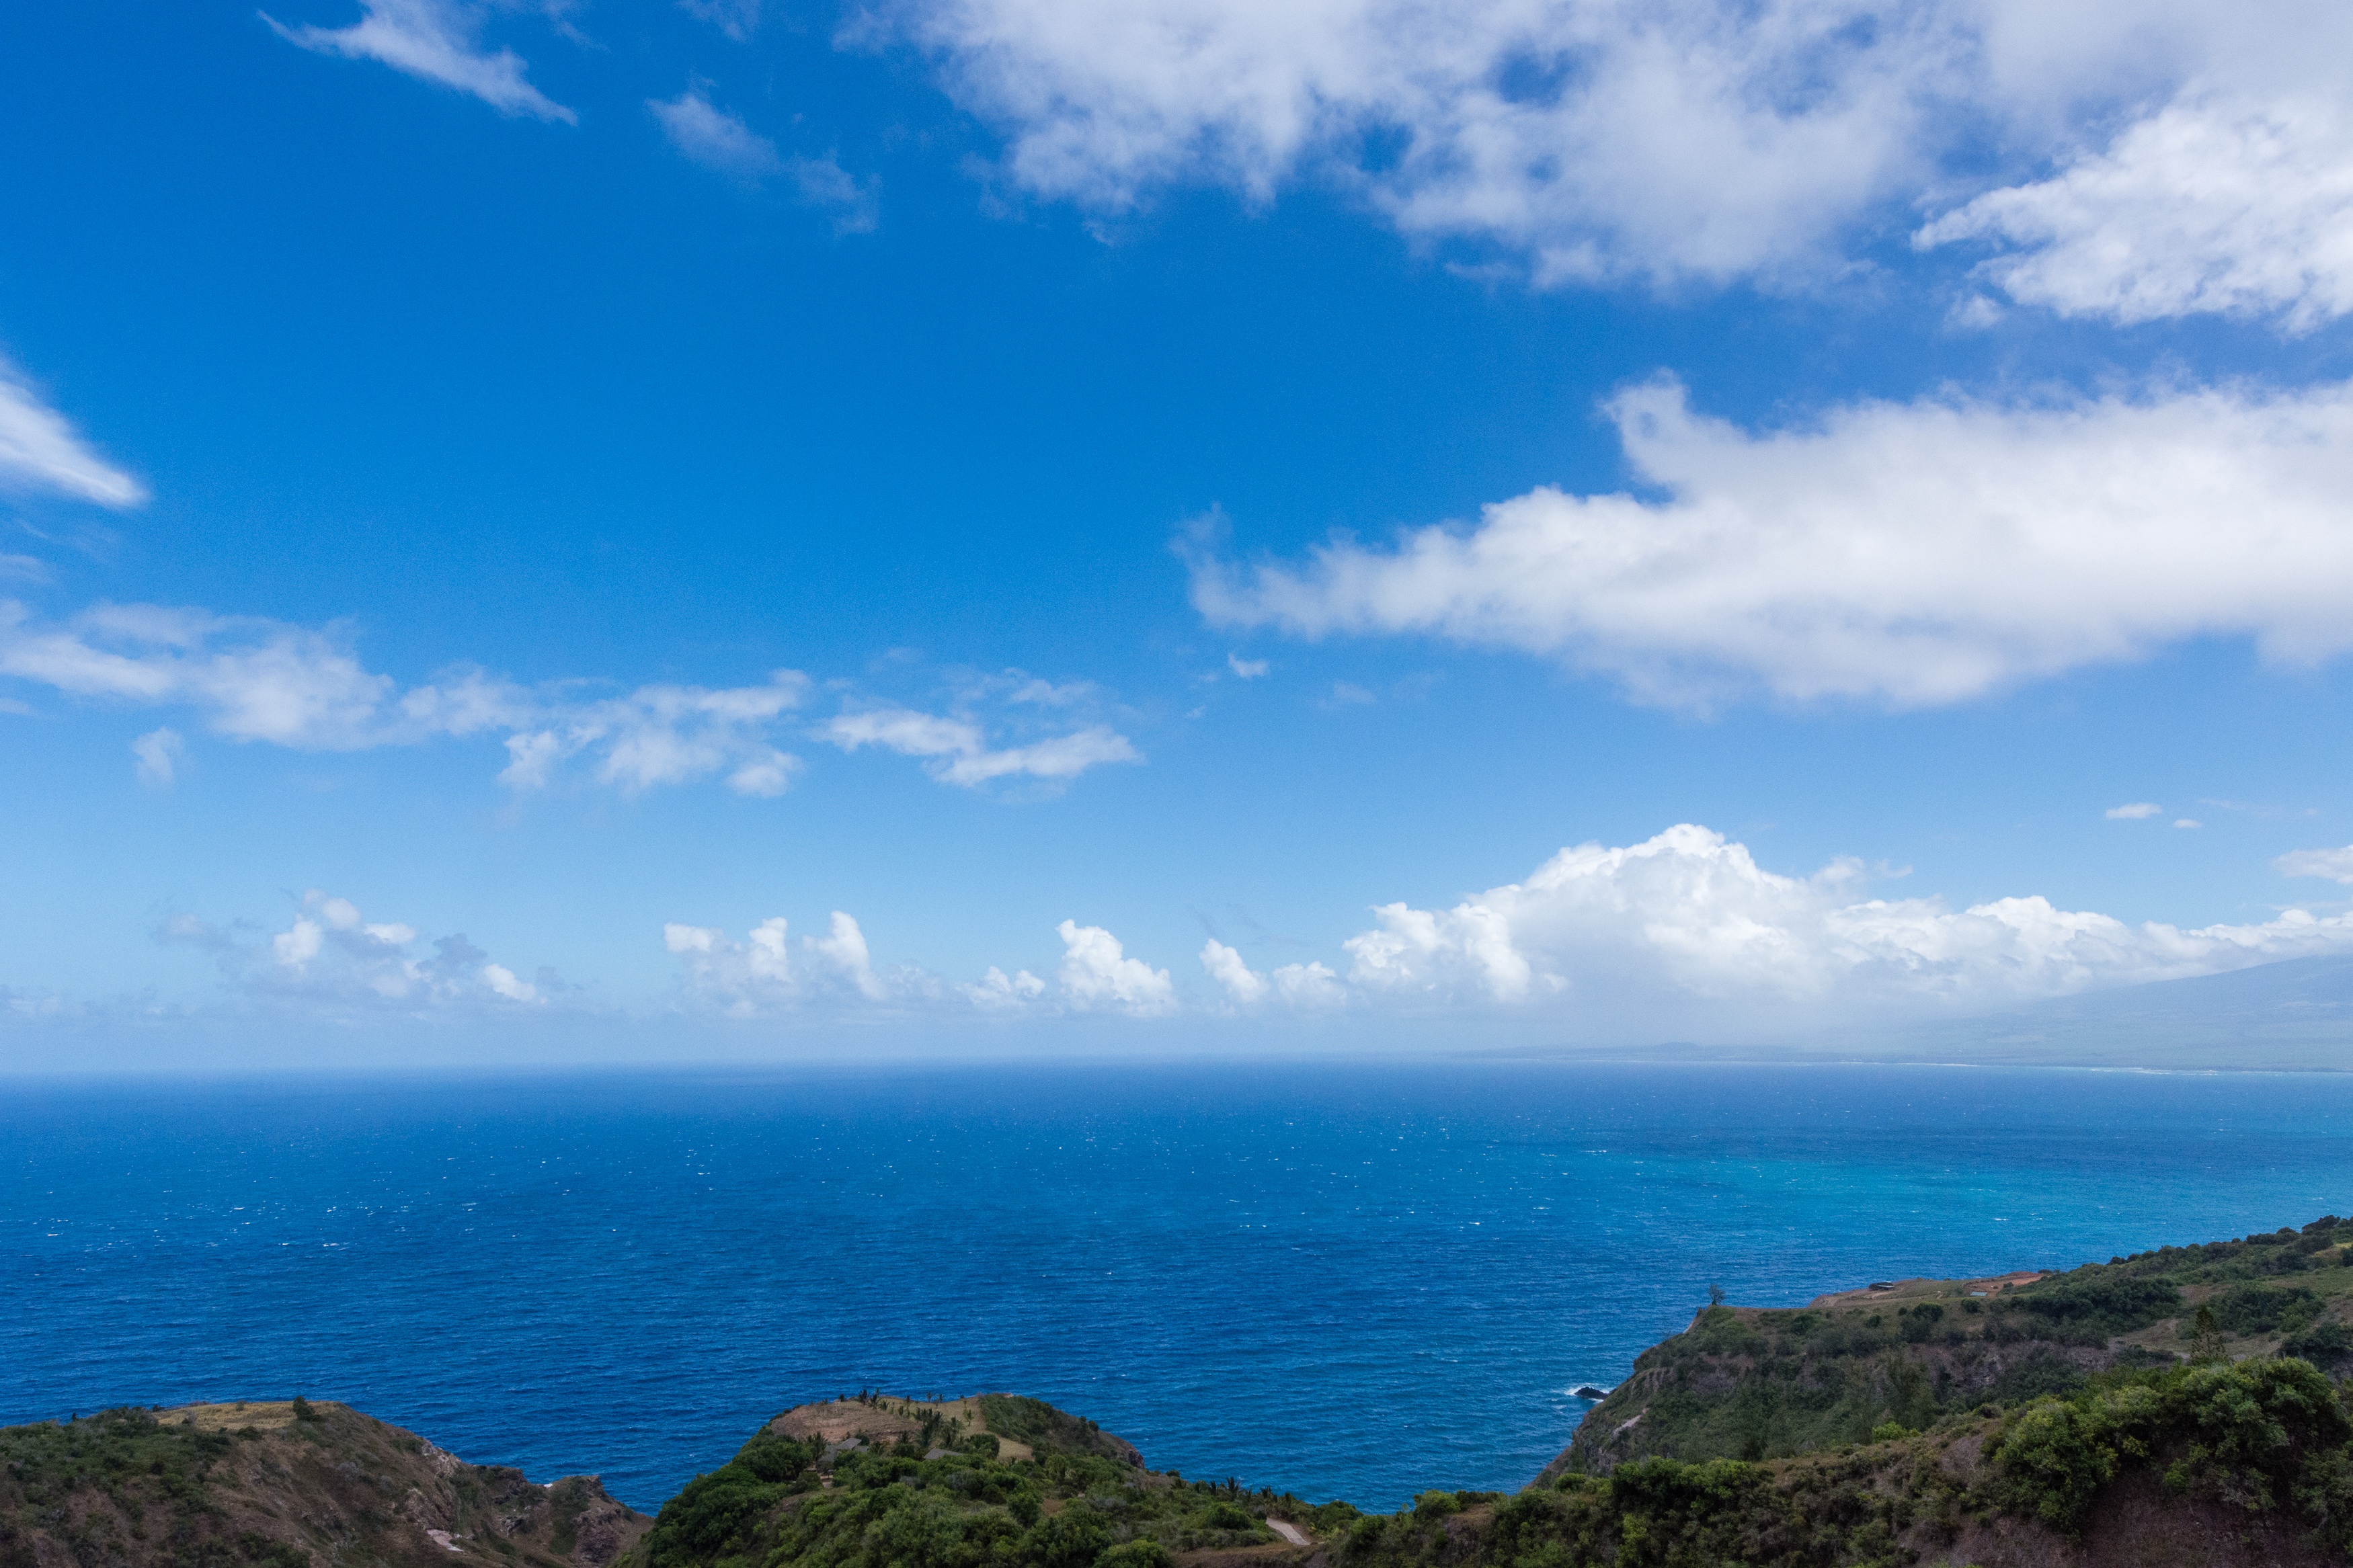
beach, landscape, sea, coast, ocean, horizon, mountain, cloud, sky, shore, lake, cliff, bay, body of water, loch, cape